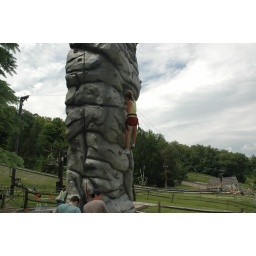
Brian and Jordana climbing the rock wall at Jiminy Peak in the Berkshires